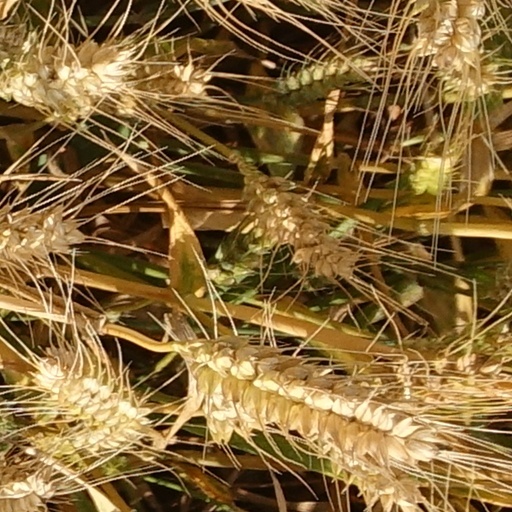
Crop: wheat